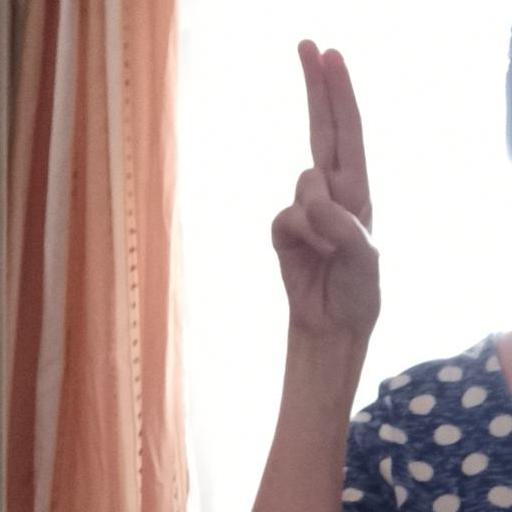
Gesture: two_up